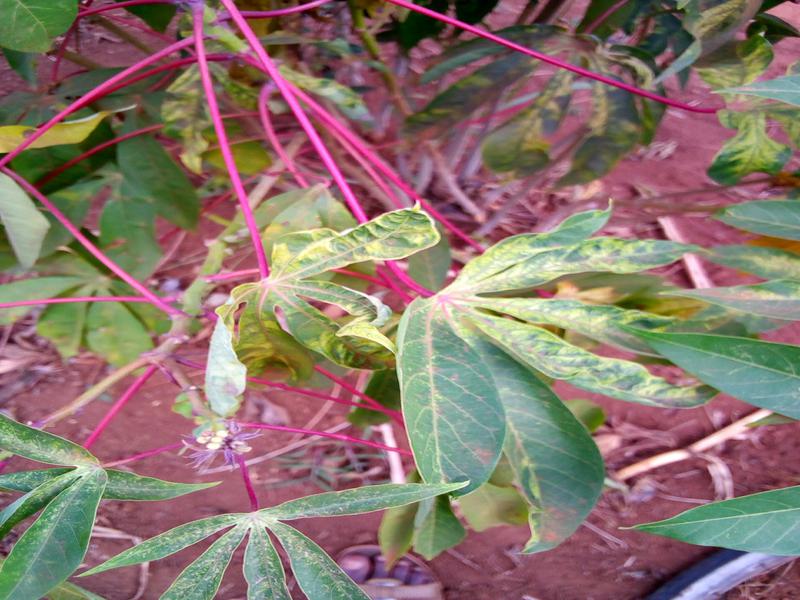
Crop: cassava
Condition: mosaic_disease